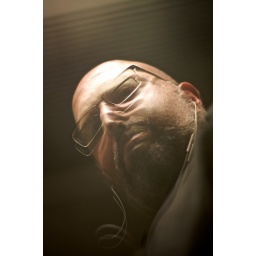
Shot in the back window of the last car of an eight car train. Right before, apparently, the Metro imploded.